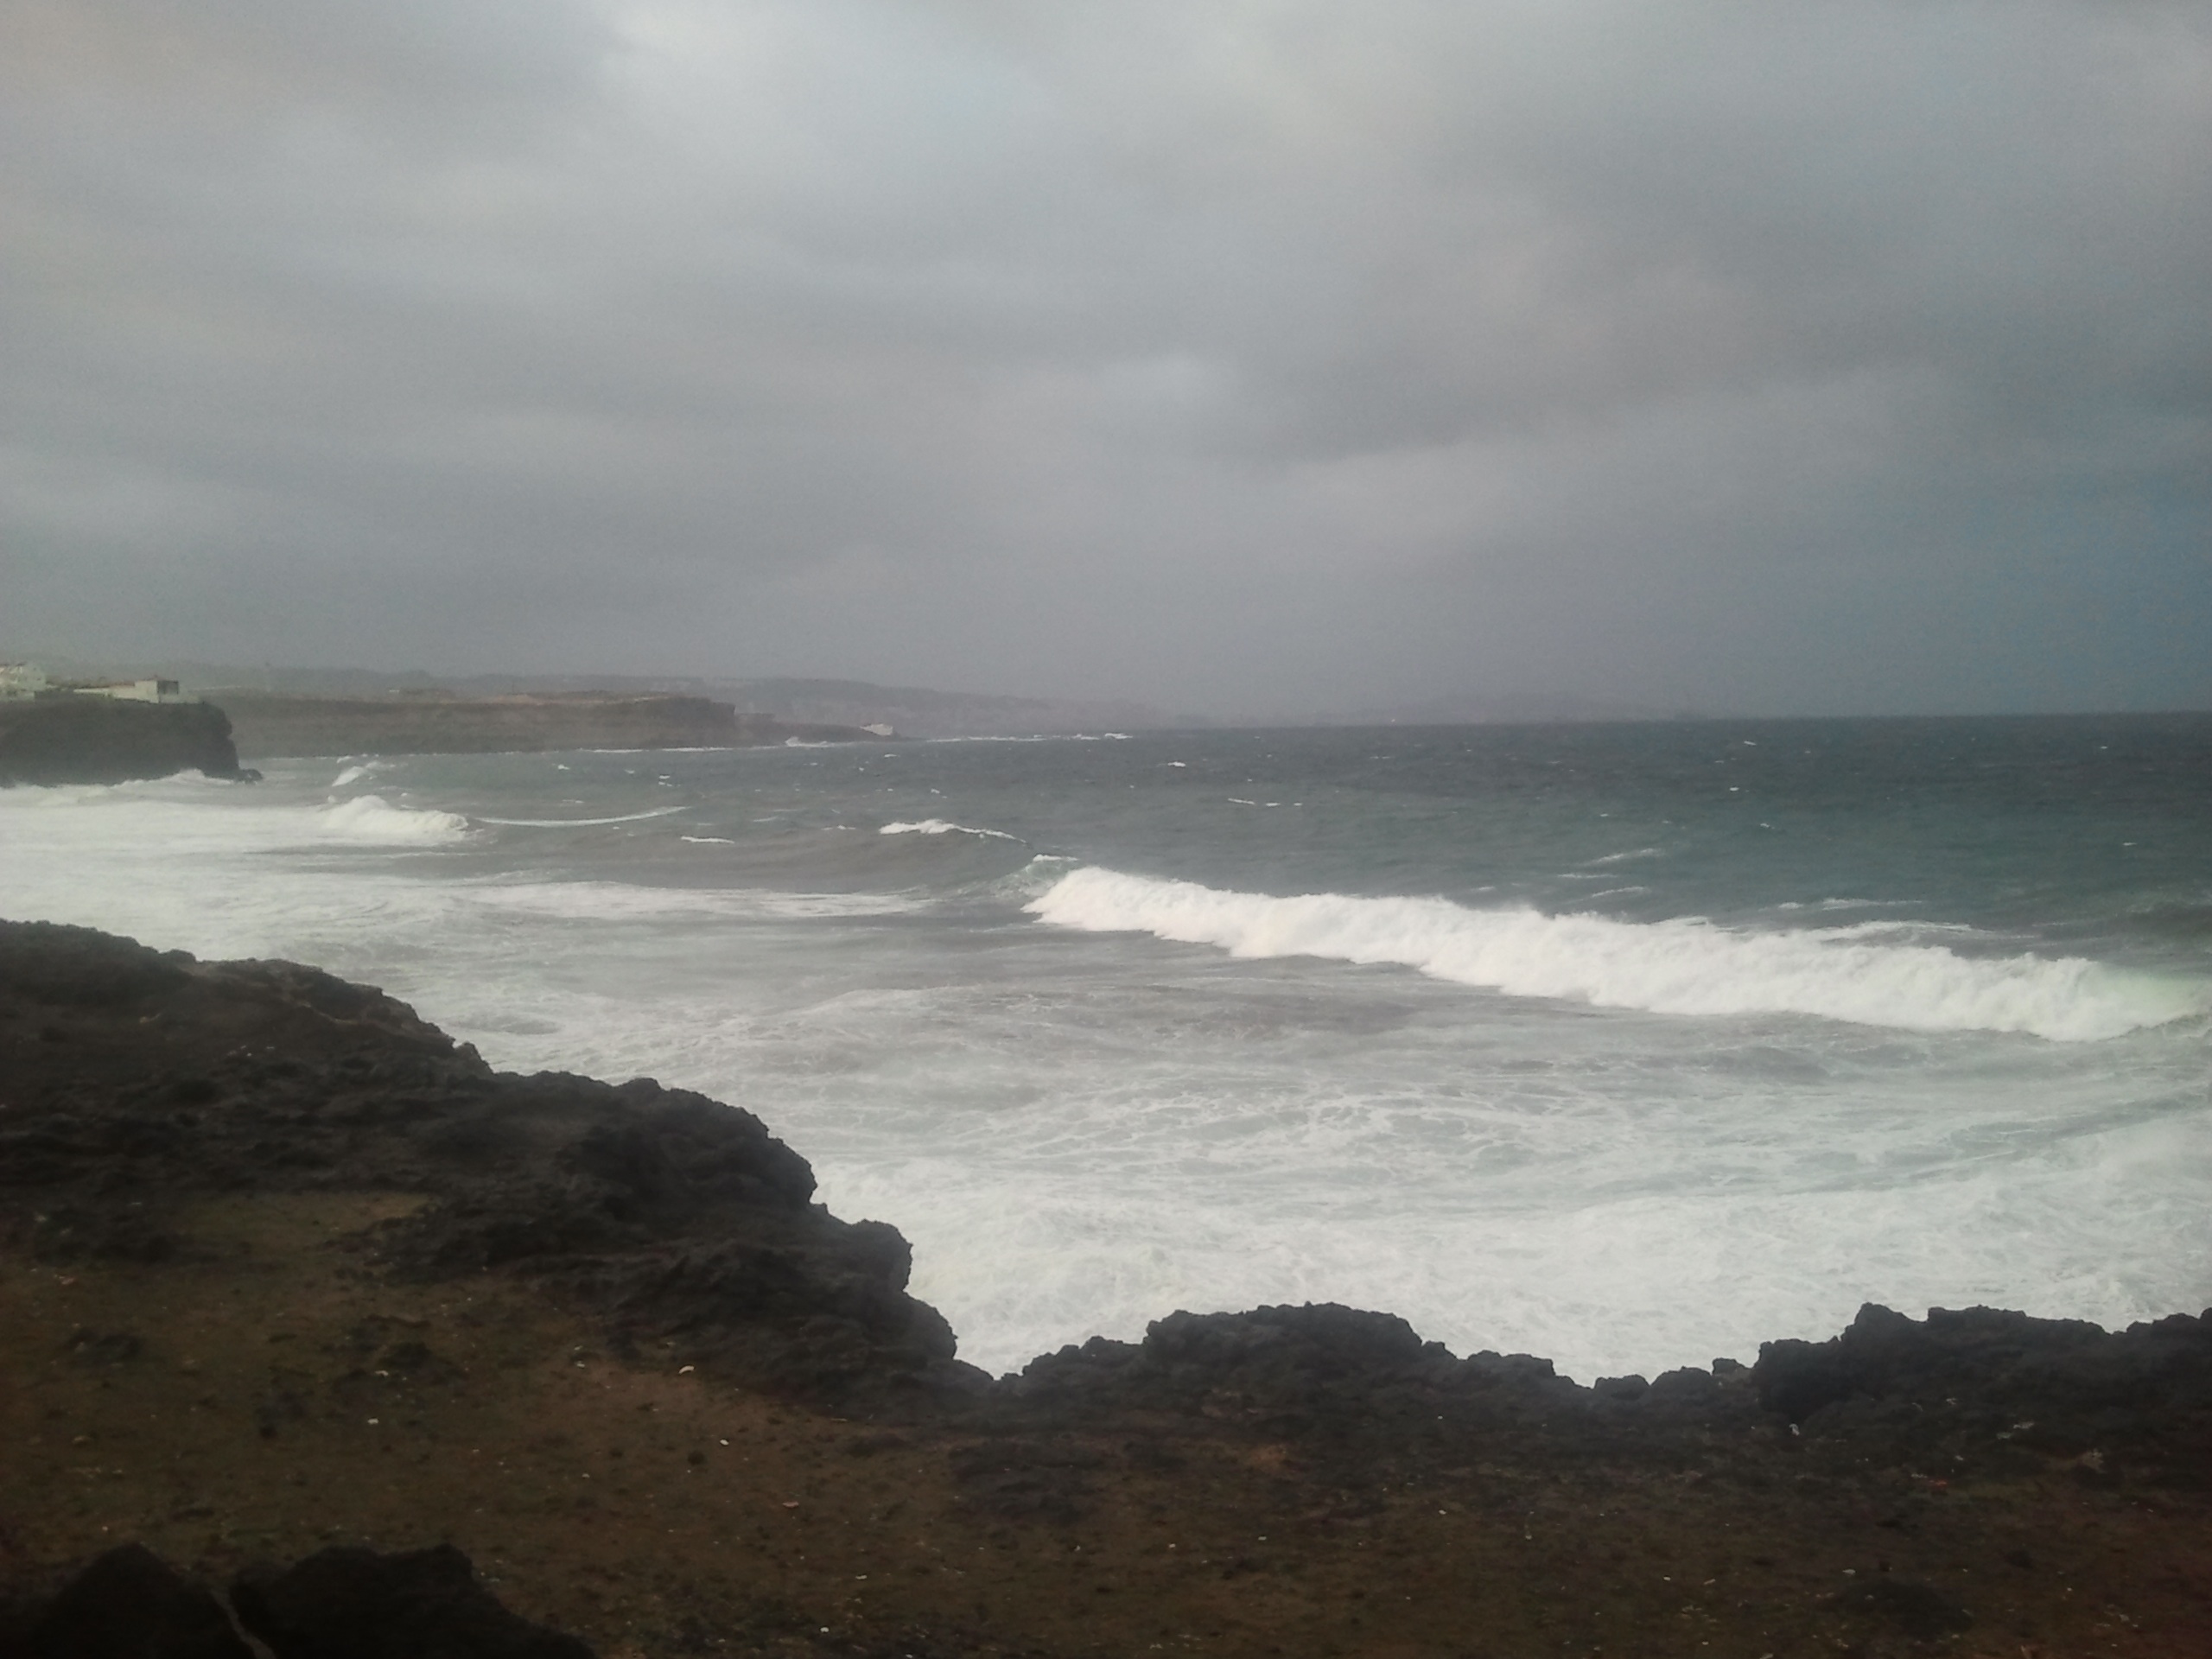
beach, sea, coast, rock, ocean, horizon, cloud, morning, shore, wave, wind, cliff, weather, bay, terrain, body of water, cape, atmospheric phenomenon, wind wave